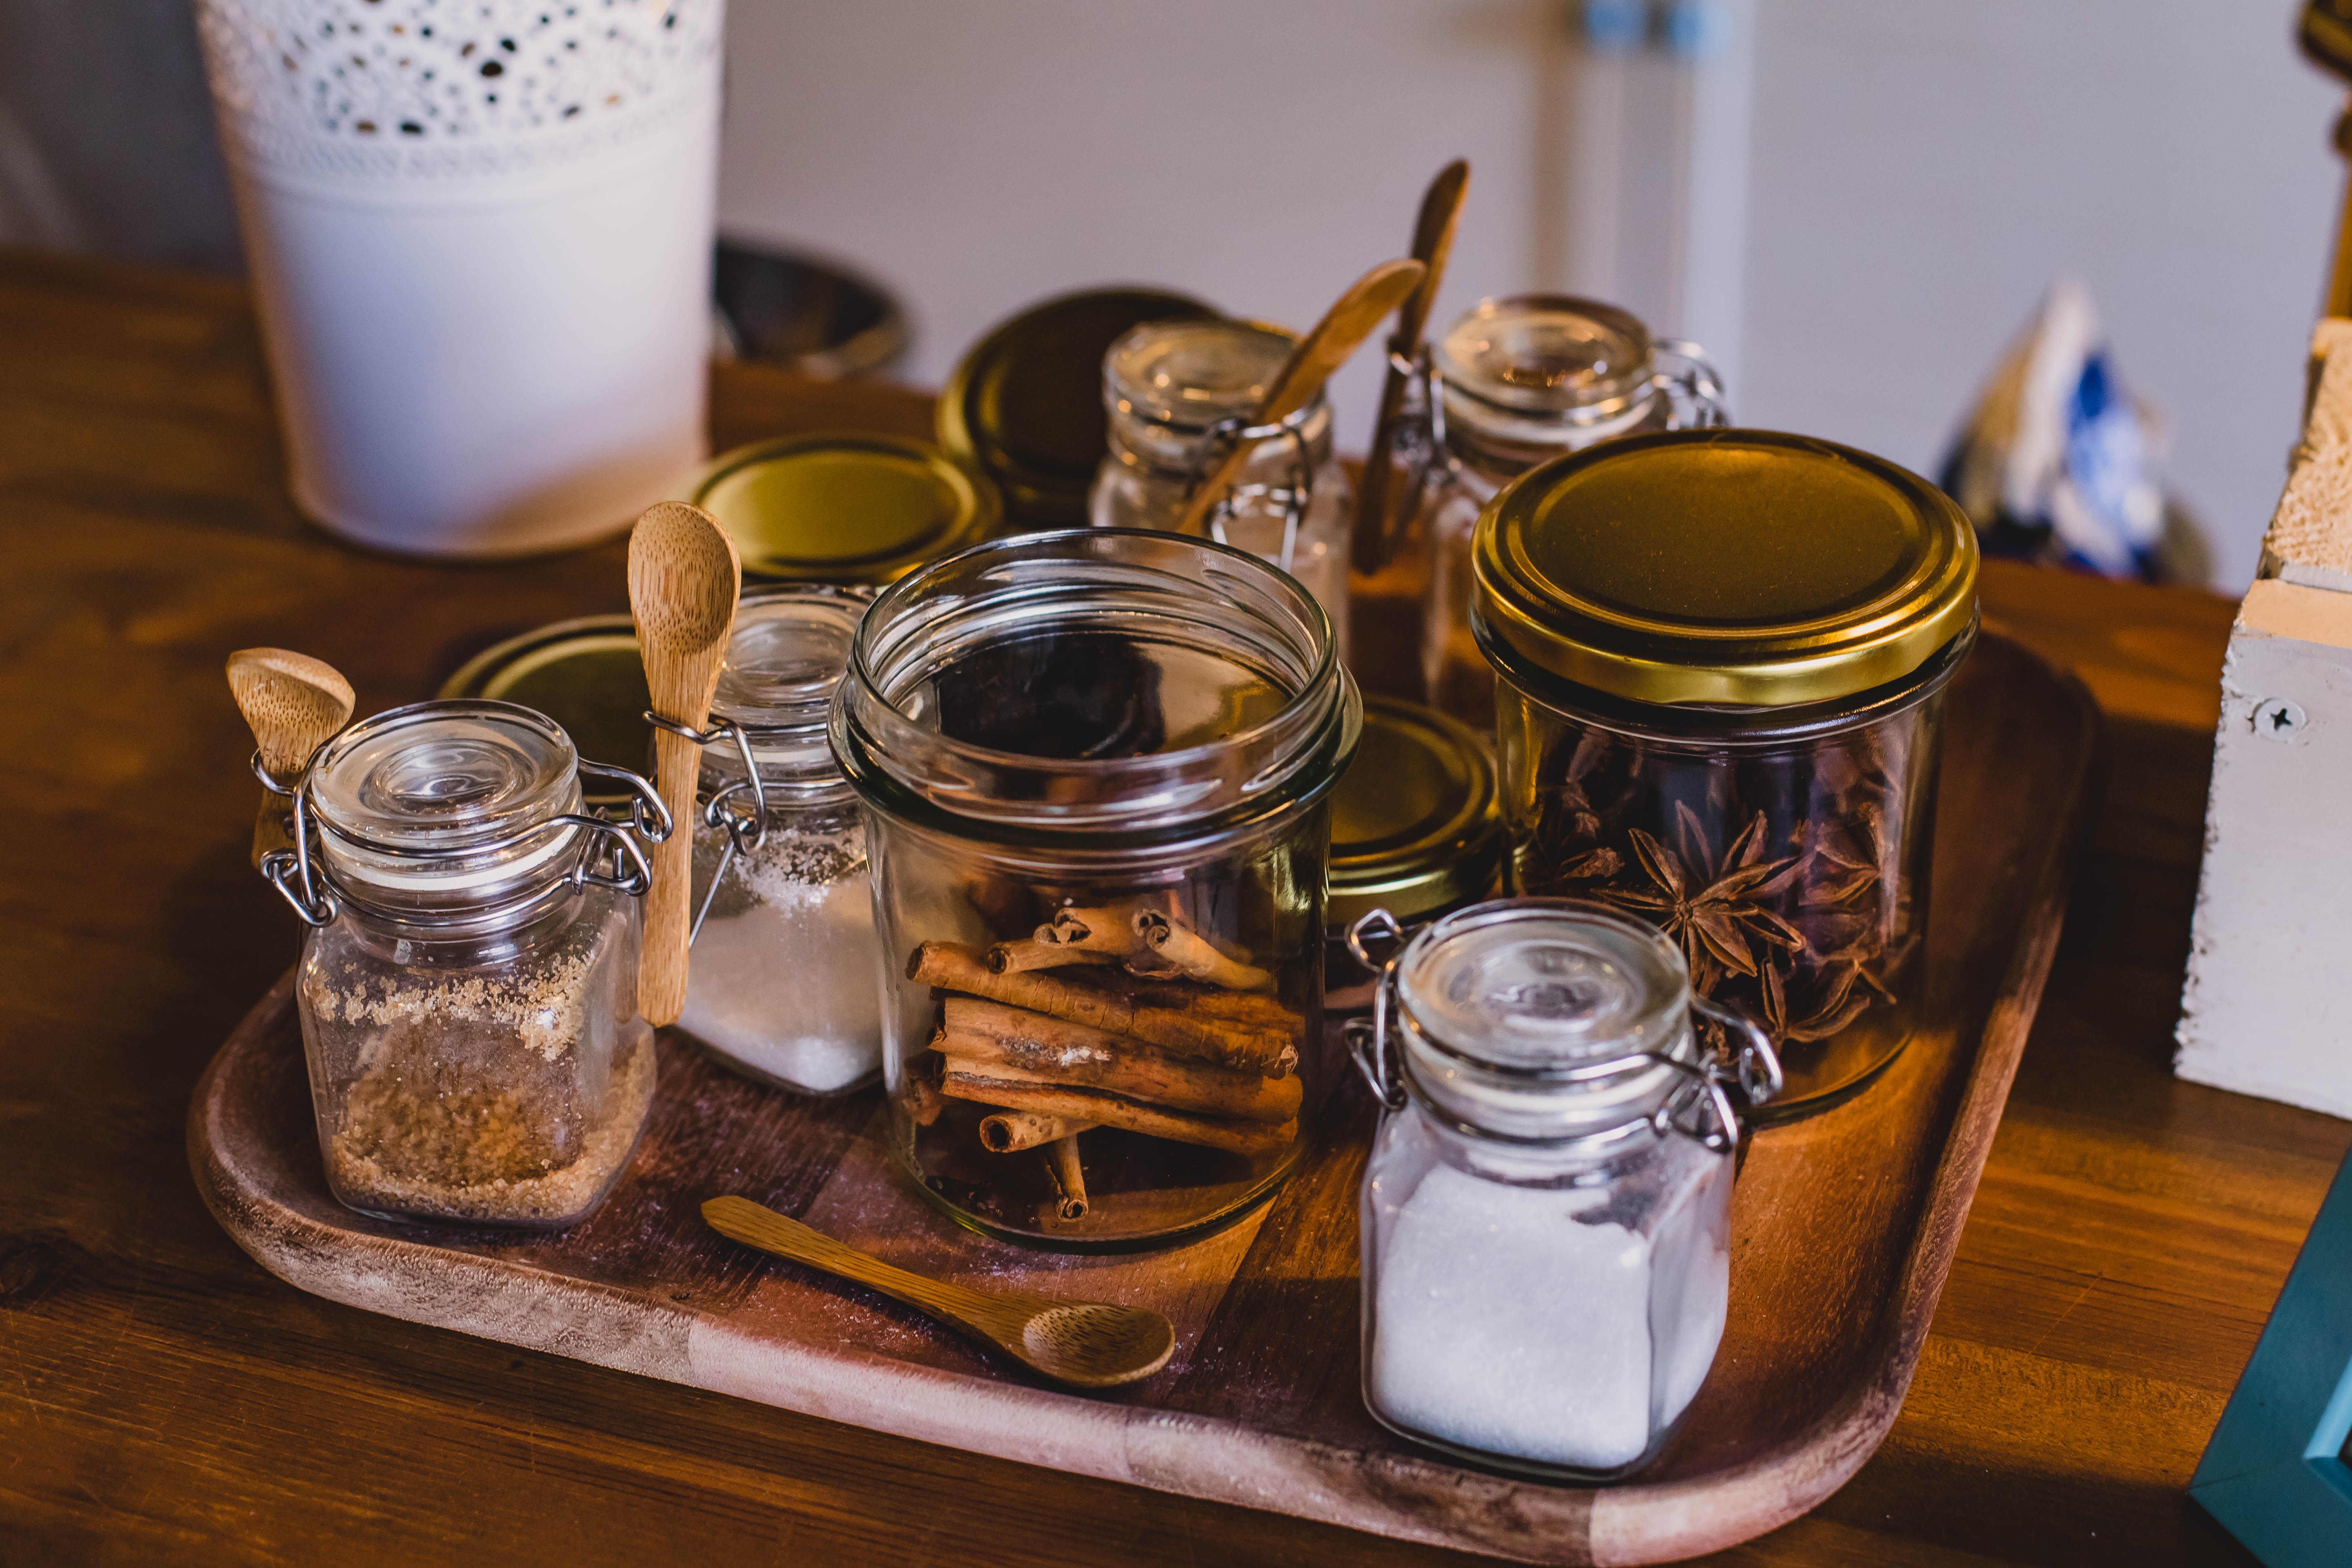
mason jar, tableware, canning, drinkware